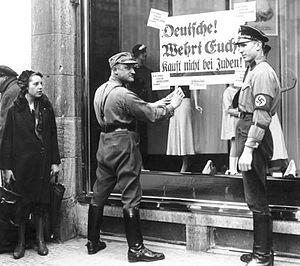
La Sturmabteilung, abrégée en SA, est une organisation paramilitaire du Parti national-socialiste des travailleurs allemands, organisation dont est ensuite issue la SS. La SA joua un rôle important dans l'accès au pouvoir d’Adolf Hitler en 1933. À partir de 1934, et après l'élimination de ses principaux dirigeants durant la nuit des Longs Couteaux, la SA ne joue plus aucun rôle politique.